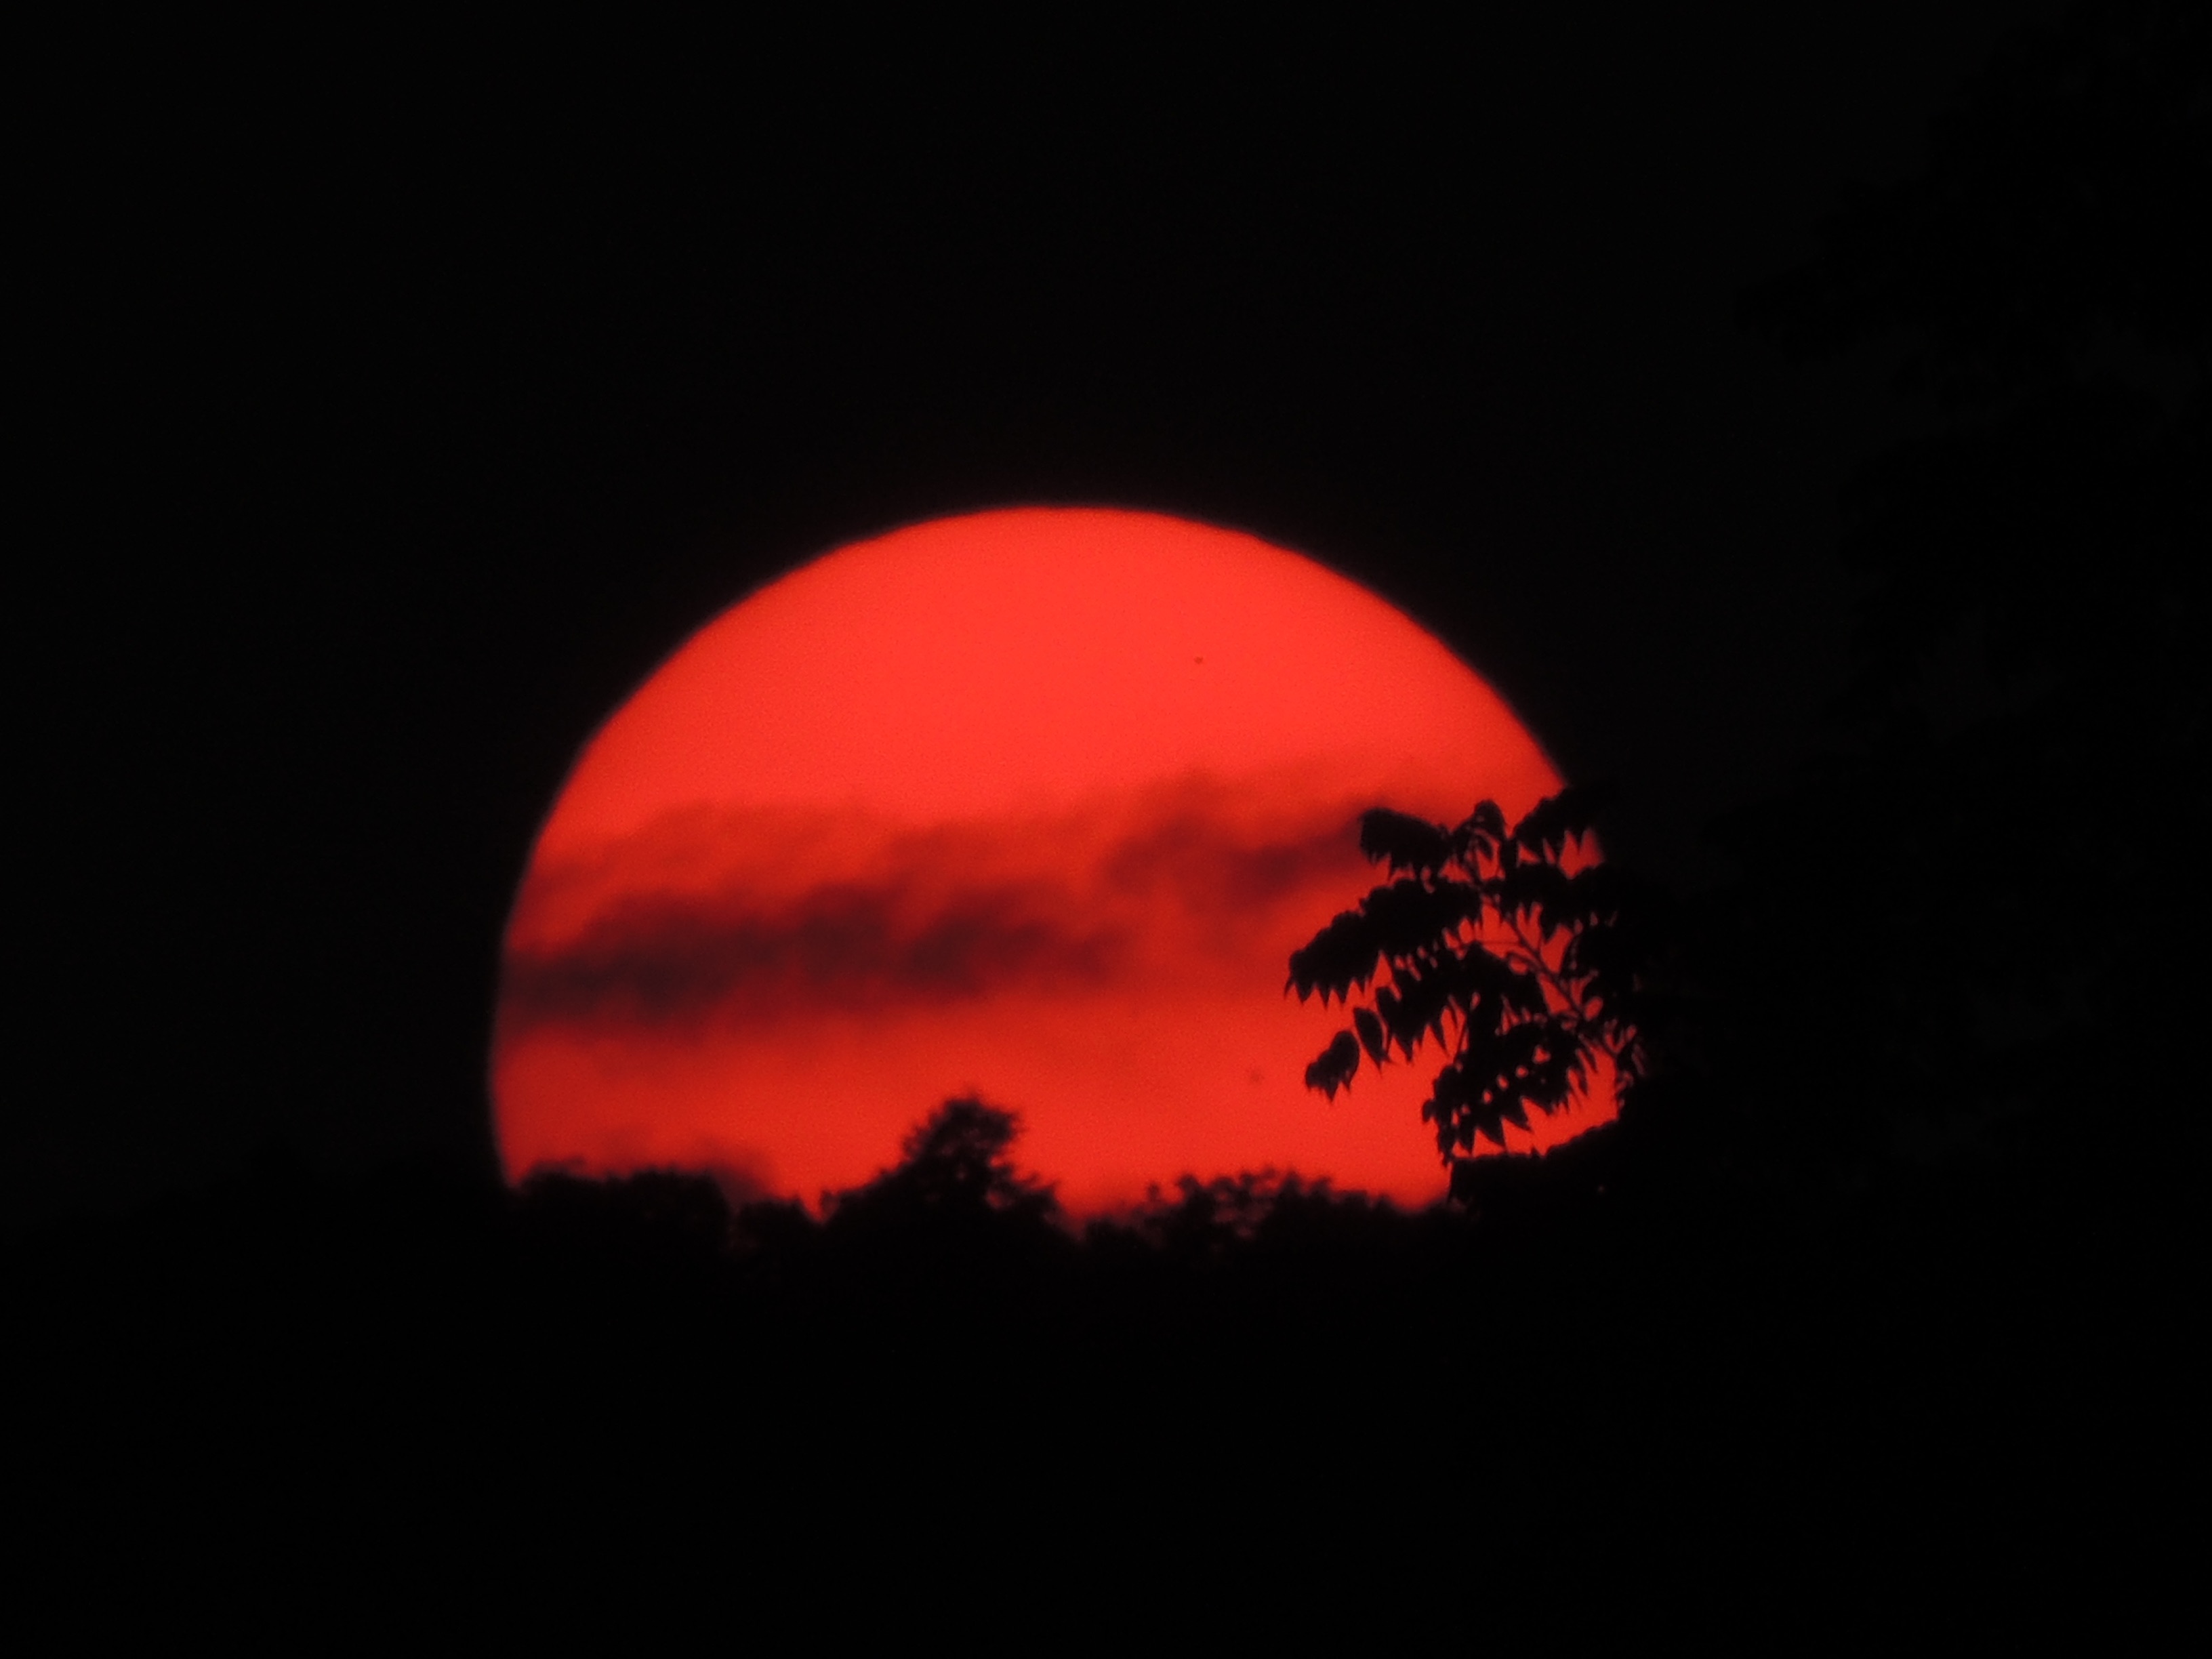
cloud, sky, sunset, atmosphere, darkness, geological phenomenon